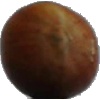
Label: nut_forest